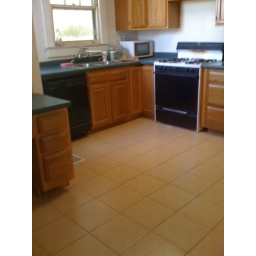
New tile floor in kitchen